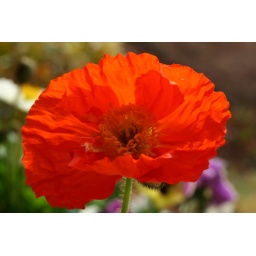
Iceland poppy in my flower pot